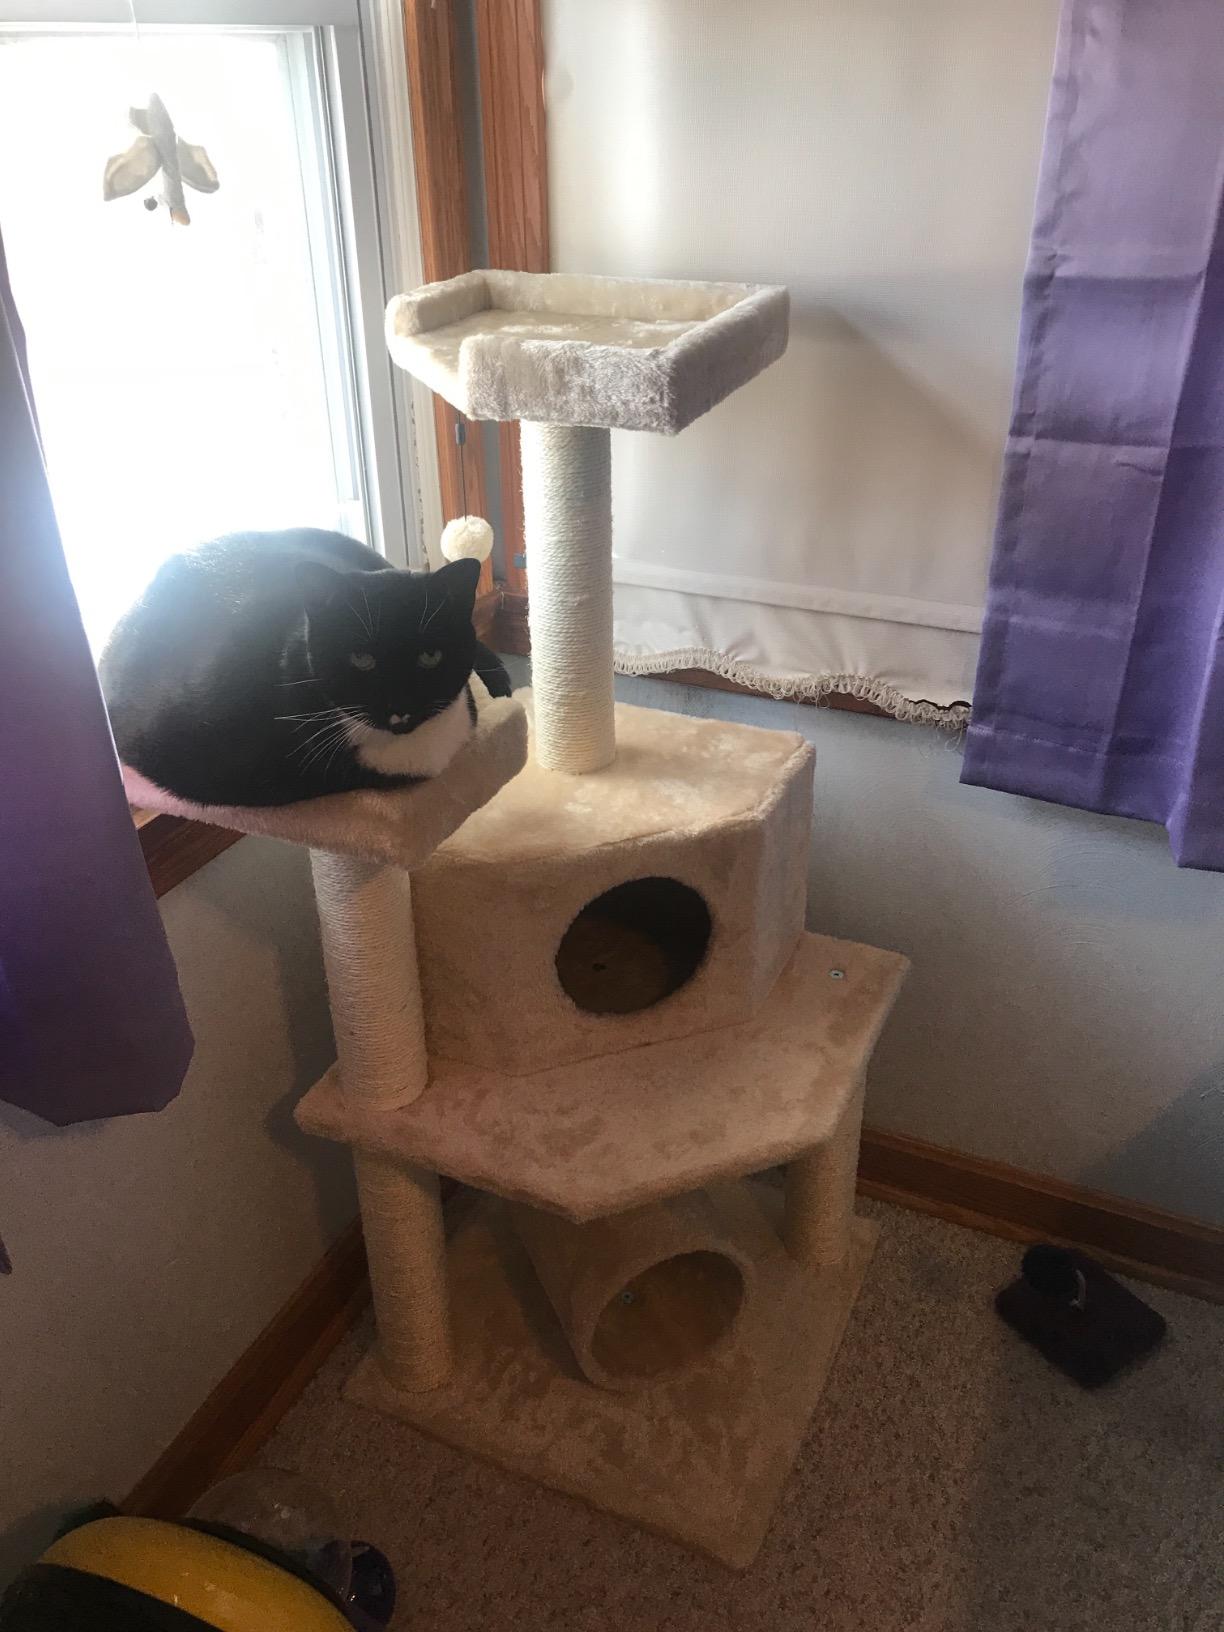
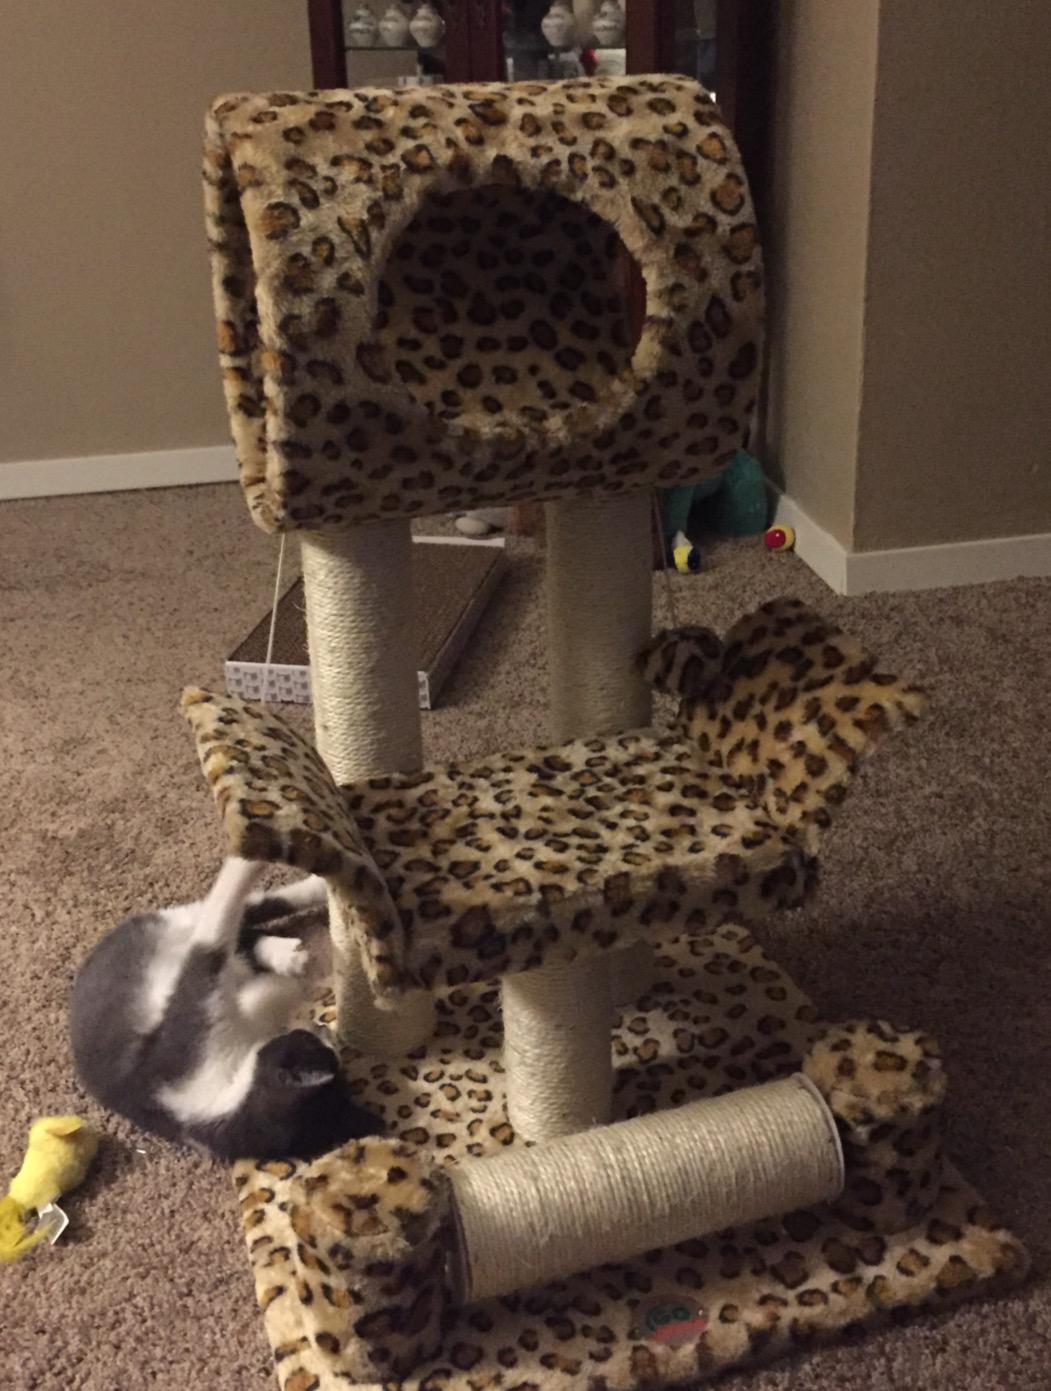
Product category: items_cat tree
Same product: no